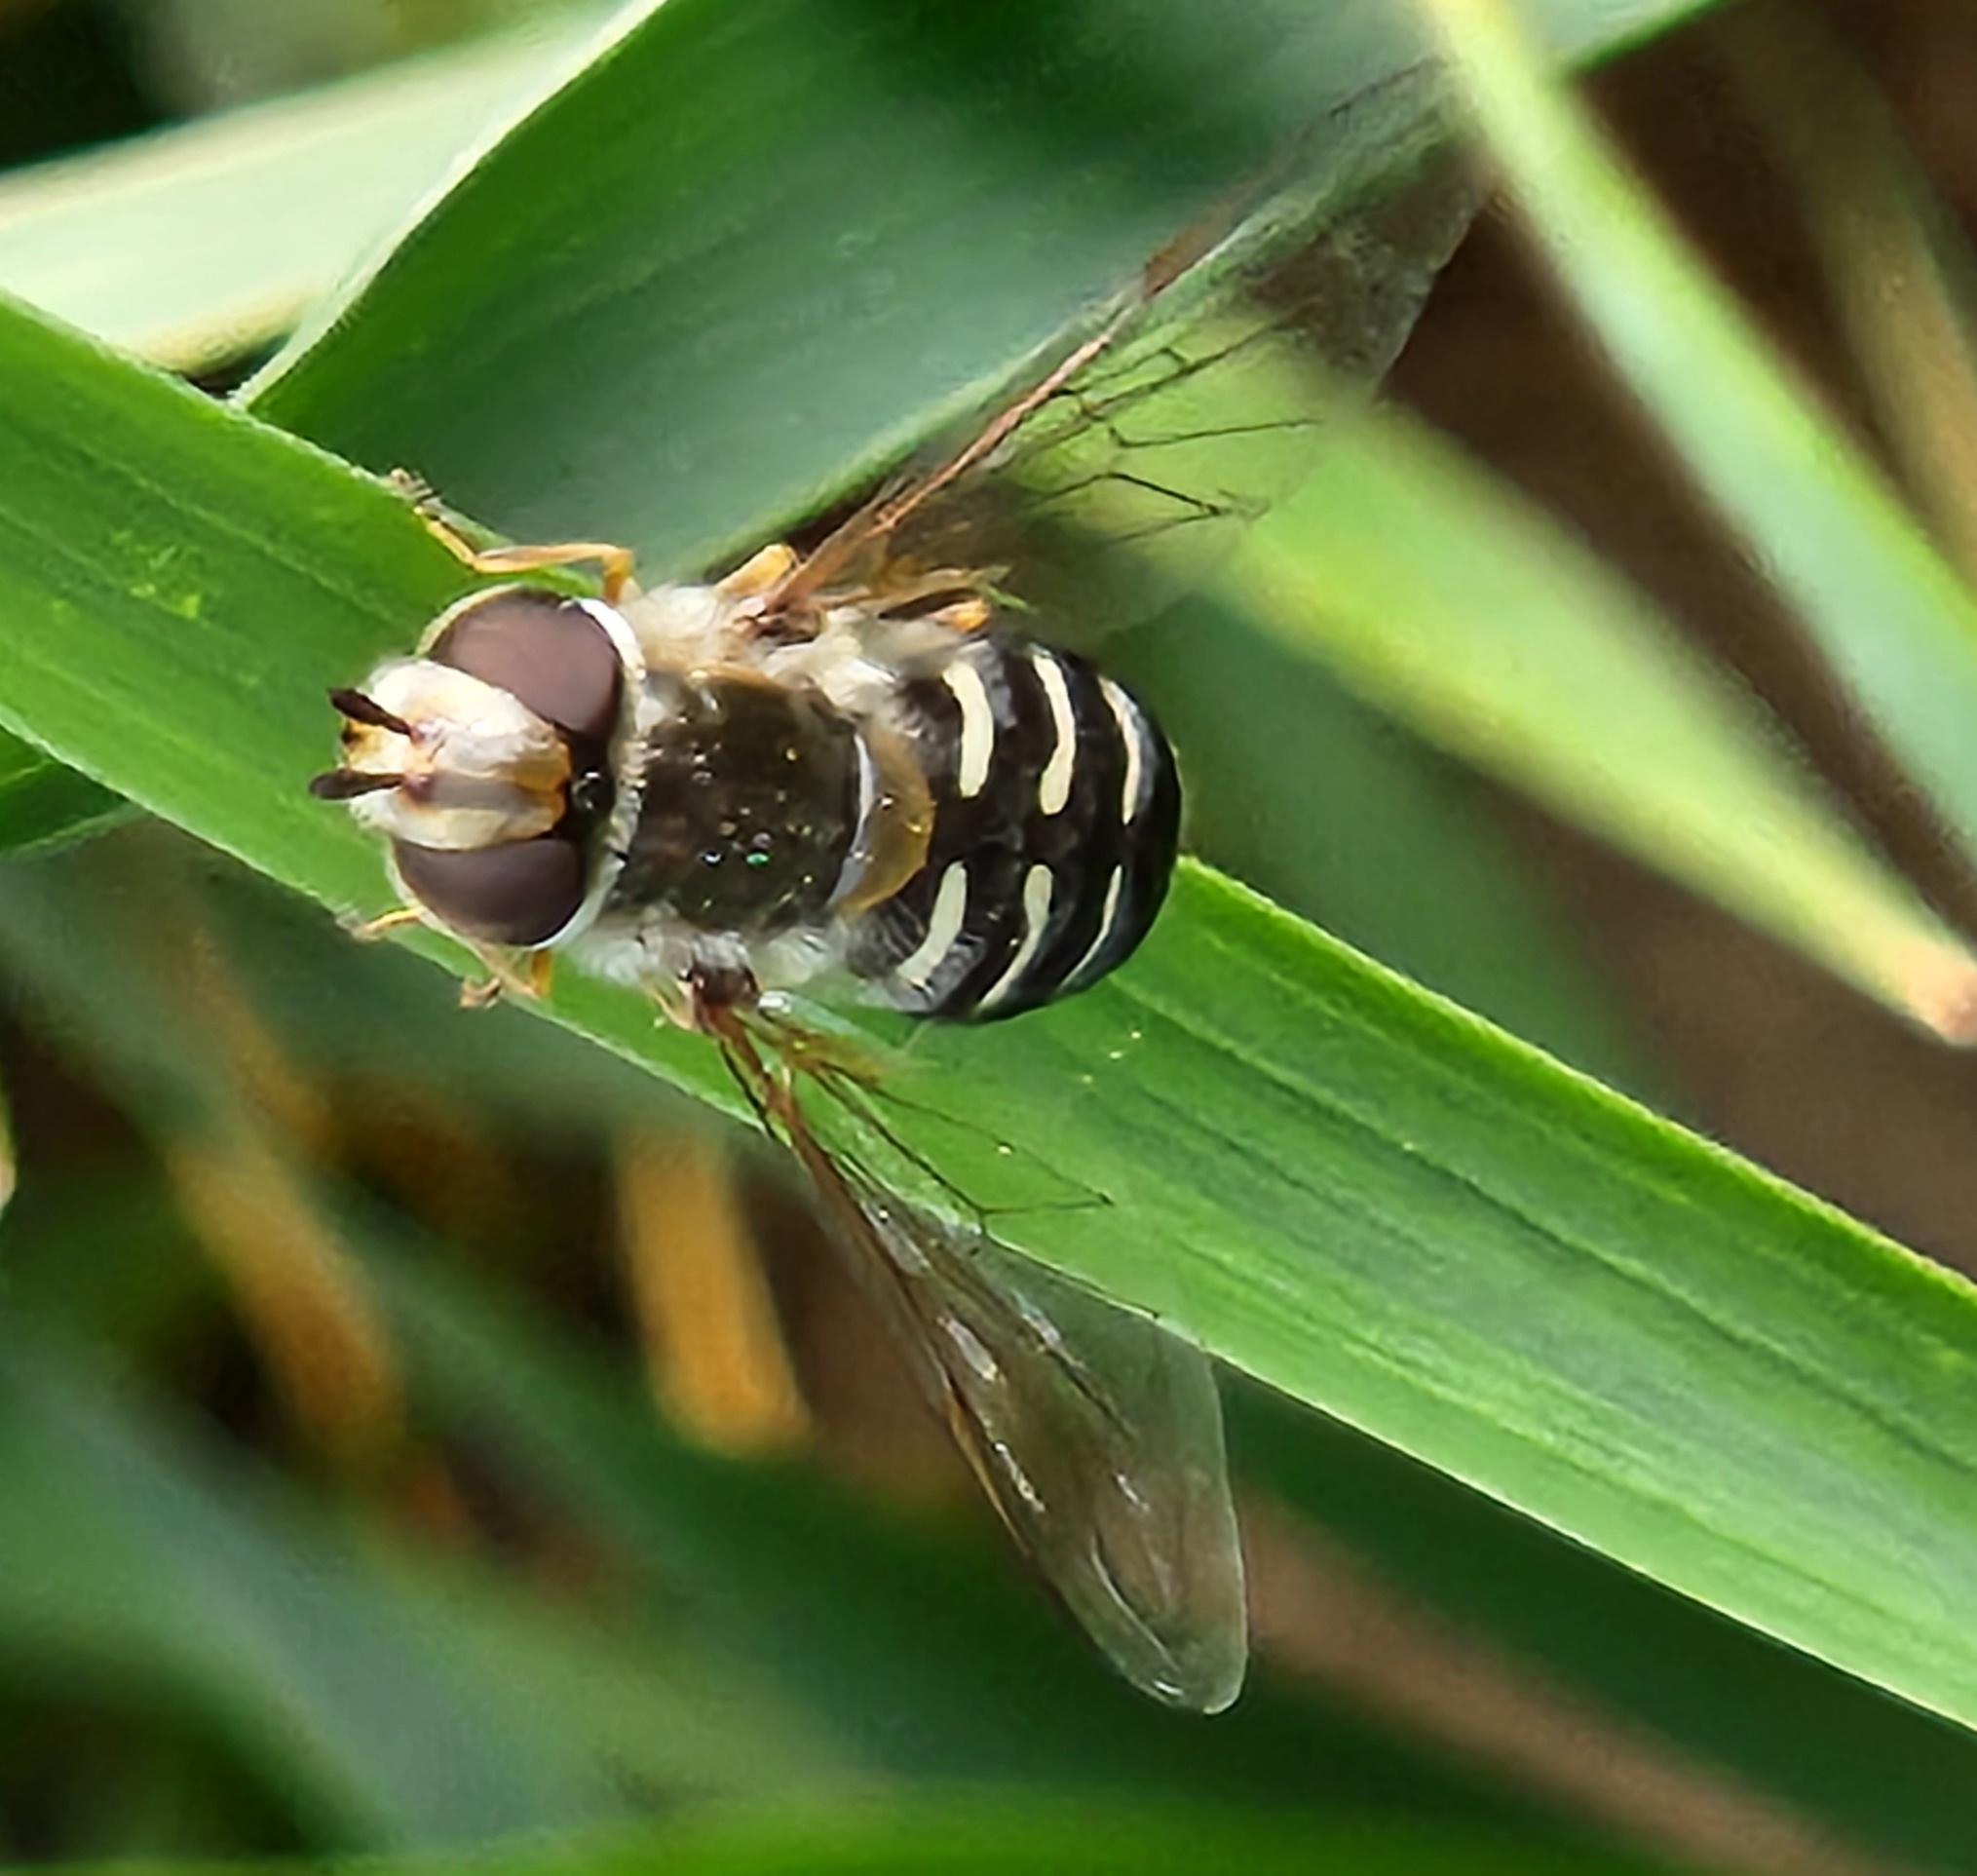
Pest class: predators